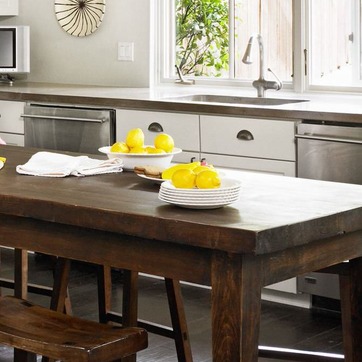
Material: food